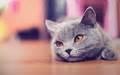
cat